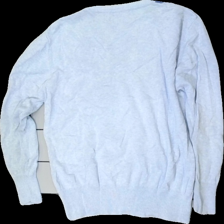
View: back
Type: Top
Category: Men
Brand: Not in the list
Brand text on label: blount & pool
Colors: Blue, Black
Material: 100% cotton
Pattern: Checkered print
Cut: Regular
Size: XXL
Season: All
Stains: Major
Holes: Minor
Damage: hål i armhåla
Damage location: middle right
Damage 2: fläck
Damage 2 location: middle center
Price range: <50
Recommended usage: Export
Description: blå rutig pull over med stor fläck fram + arm, hål i armhåla